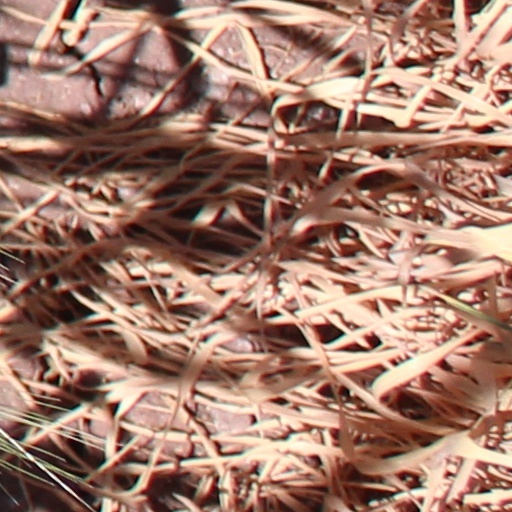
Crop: wheat